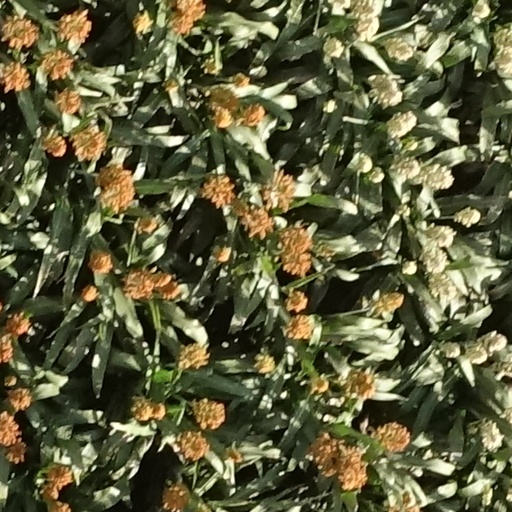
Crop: sorghum